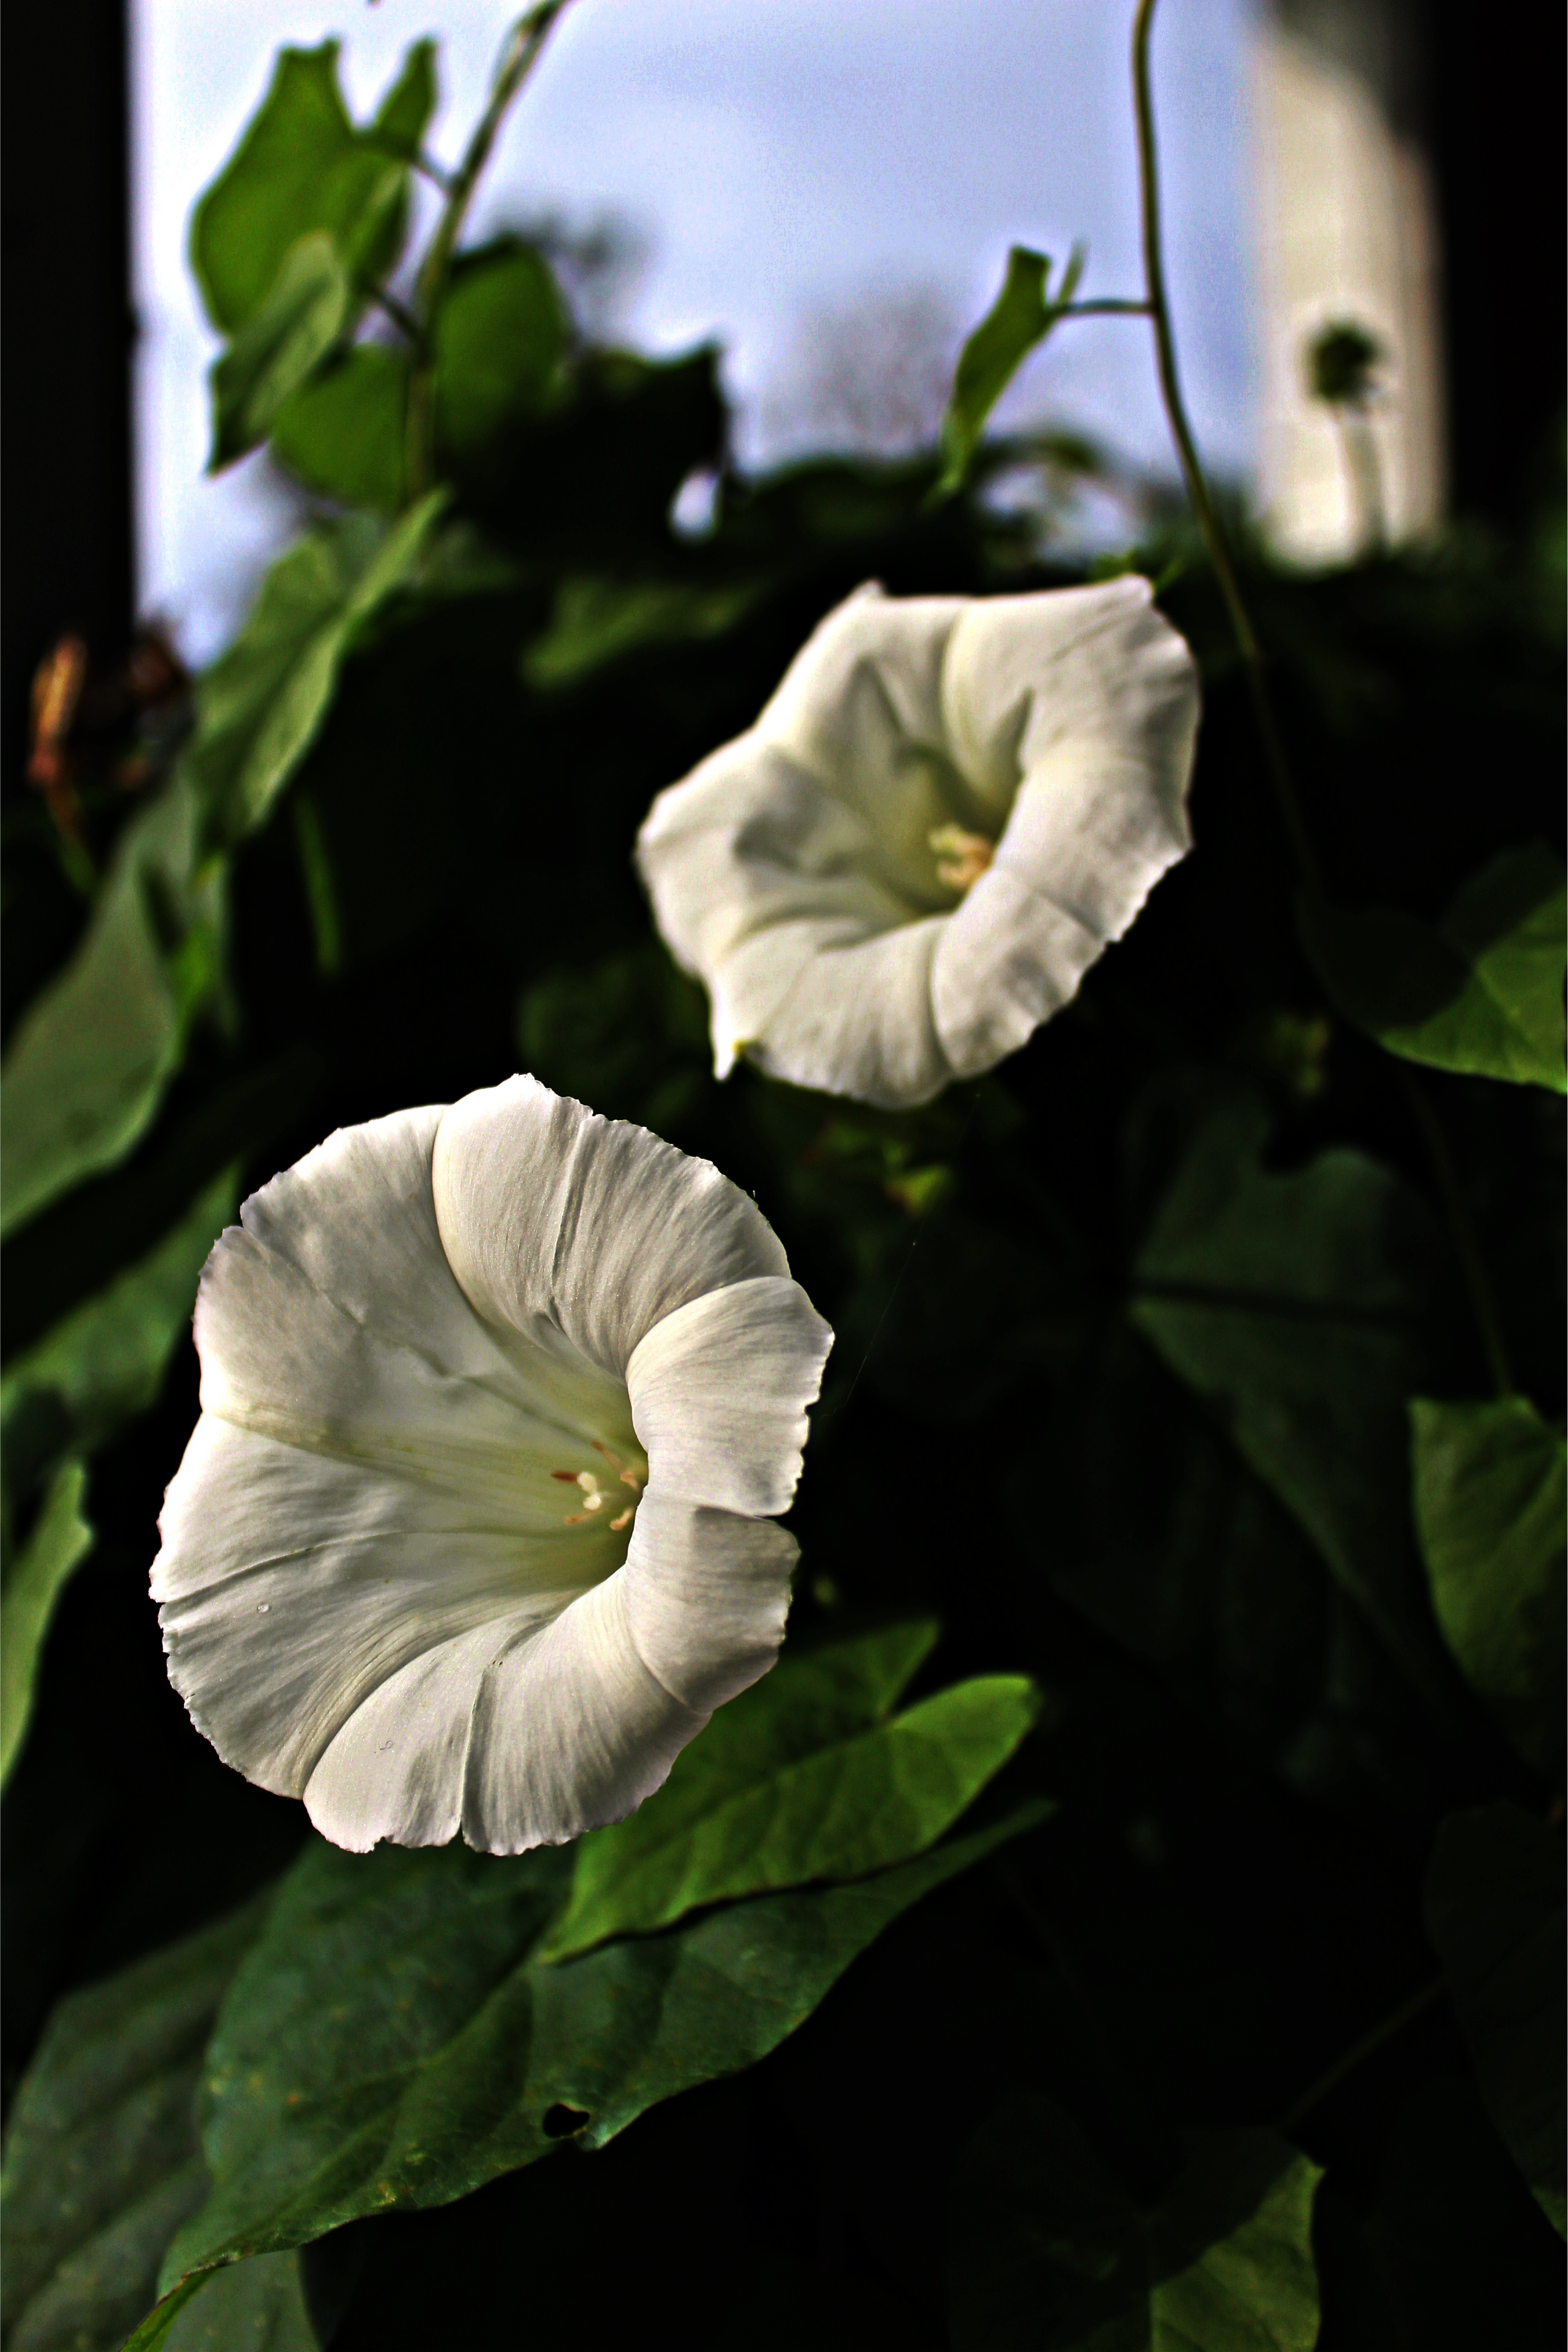
nature, blossom, plant, white, field, leaf, flower, petal, bloom, summer, green, botany, climber, flora, moonflower, macro photography, flowering plant, bindweed, vetches, creepers, plant stem, land plant, morning glory family